Jungle Cruise (film)

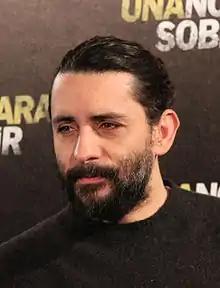
Jaume Collet-Serra, director of "Jungle Cruise"

In August 2015, it was announced that Walt Disney Pictures was revamping the film adaptation to star Dwayne Johnson. The previous script originally written by Goldstein and Norville would be rewritten by John Requa and Glenn Ficarra with the intention to harken back to its period roots. John Davis and John Fox signed on as producers.